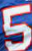
Number: 5